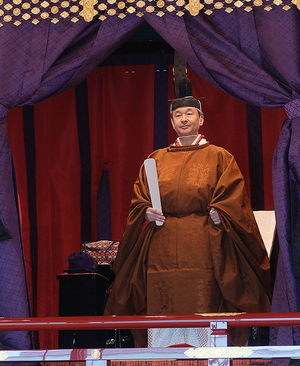
Naruhito af Japan
Naruhito af Japan i 2019
Kejser Naruhito af Japan er den 126. kejser af Japan. Den 1. maj 2019 overtog han tronen efter sin far, der abdicerede som kejser dagen forinden. Han er søn af kejser Akihito af Japan og kejserinde Michiko.